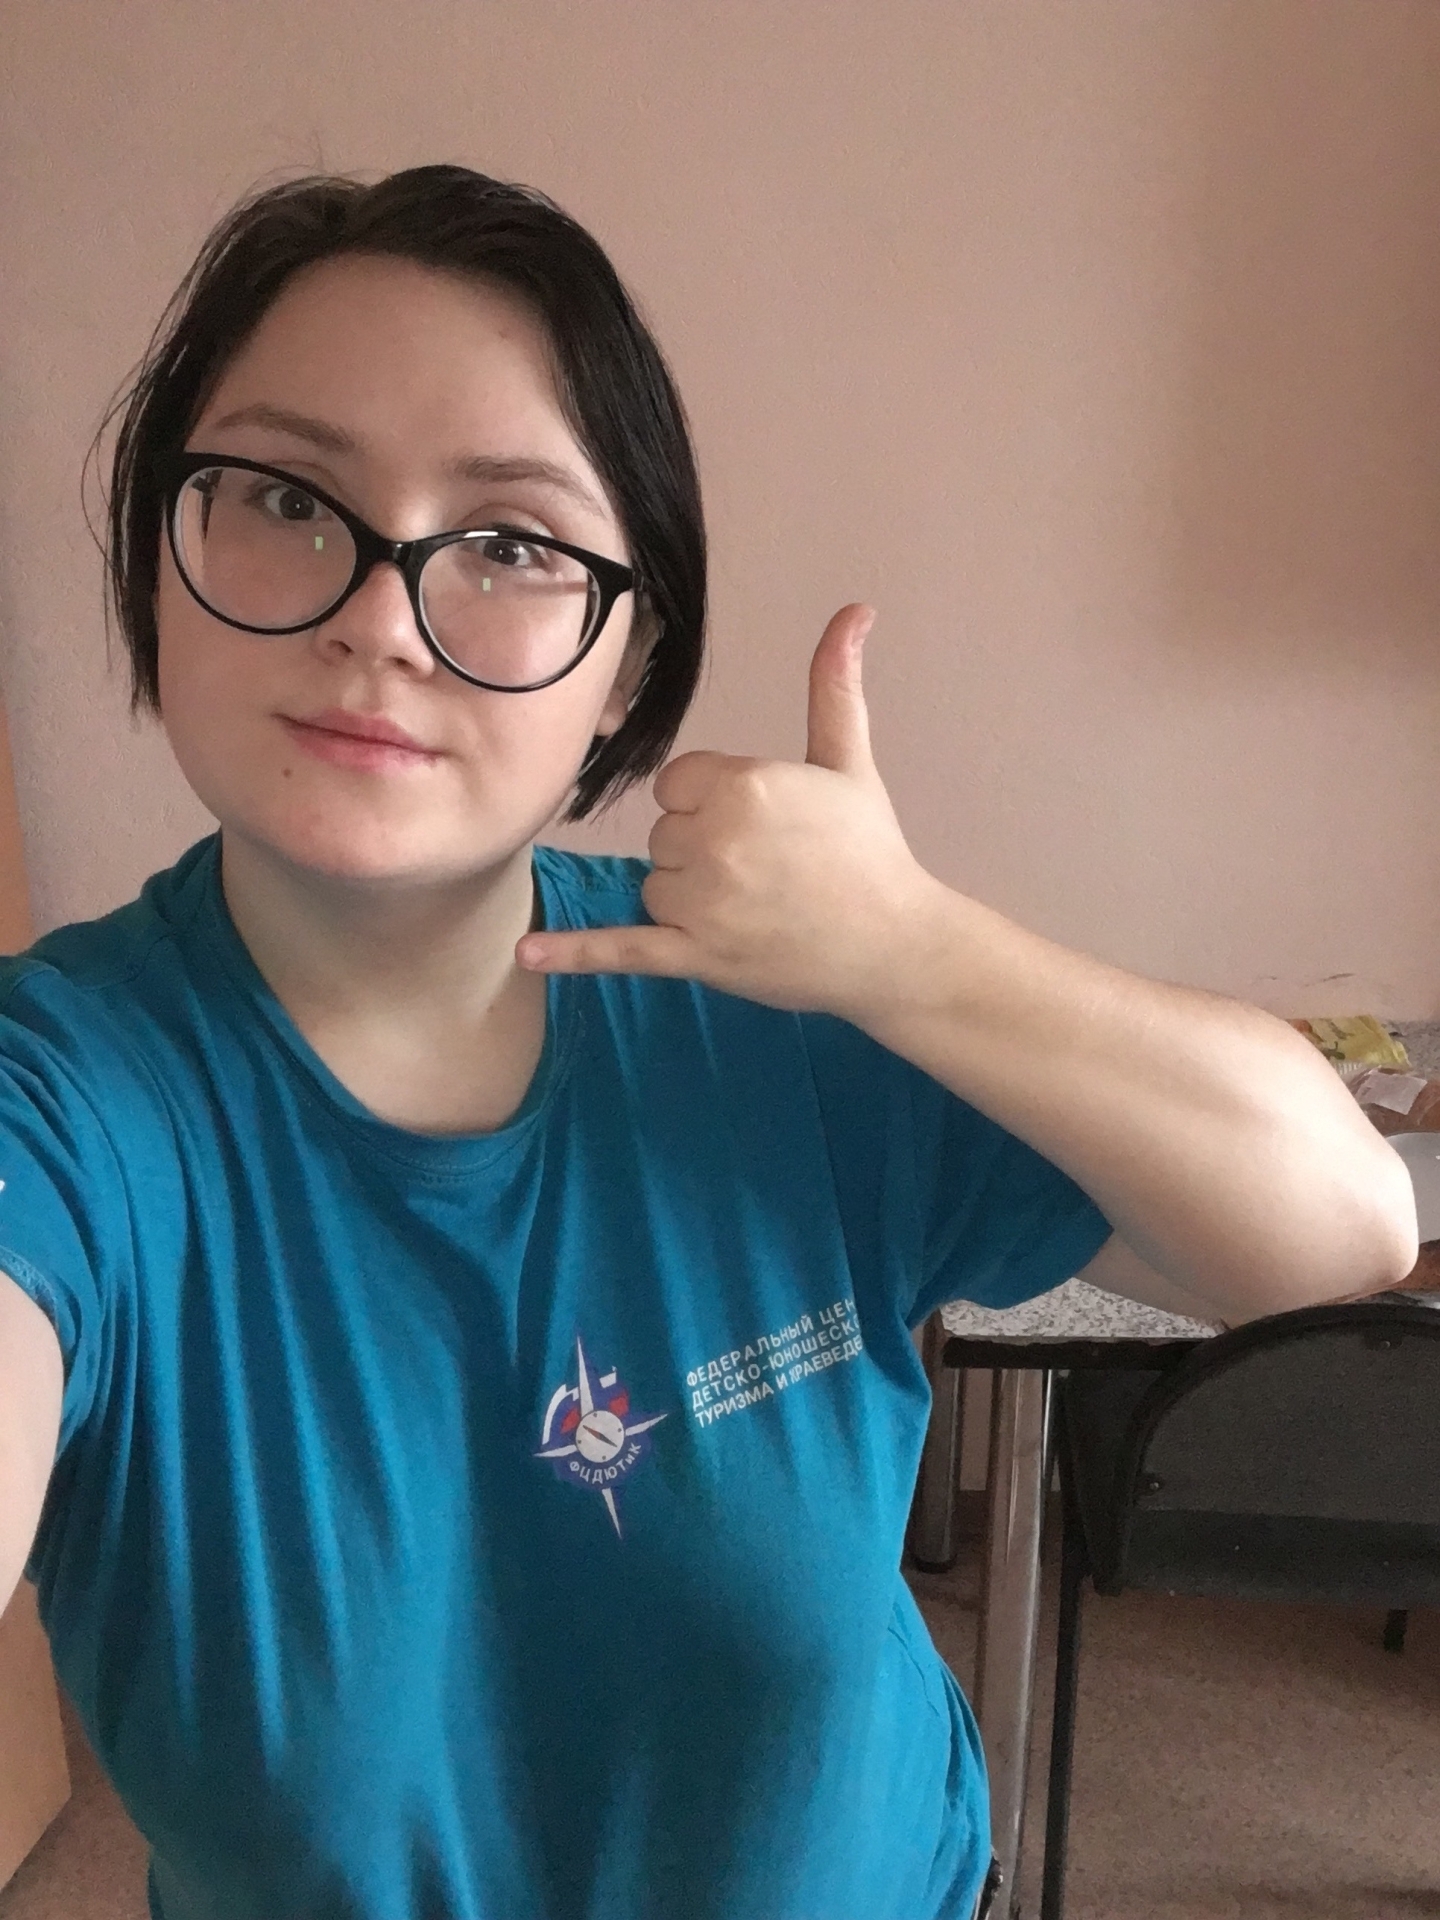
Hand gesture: call